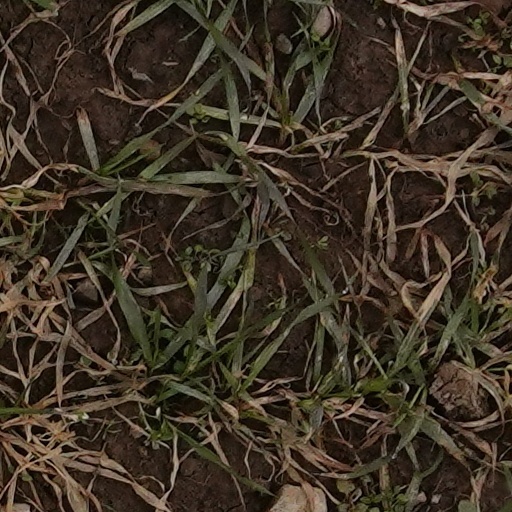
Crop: wheat